The Secret of Monkey Island

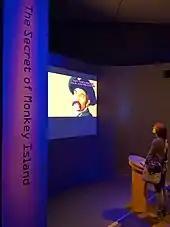
"The Secret of Monkey Island" displayed at The Art of Video Games

"The Secret of Monkey Island" has featured regularly in lists of "top" games, such as "Computer Gaming World's" Hall of Fame and IGN's Video Game Hall of Fame. In 1991, "PC Format" placed "The Secret of Monkey Island" on its list of the 50 best computer games of all time, calling it "genuinely funny". In 1996, "Computer Gaming World" ranked it as the 19th best game of all time, writing: "Who could ever forget the insult-driven duel system or the identity of the mysterious Swordmaster?". In 2004, readers of "Retro Gamer" voted it as the 33rd top retro game. IGN named "The Secret of Monkey Island" one of the ten best LucasArts adventure games in 2009, and ranked the Xbox Live Arcade version as the 20th best title of all time for that platform in 2010. In 2017, "The Secret of Monkey Island" ranked 78th in the "Scientifically Proven Best Video Games of All Time", a statistical meta-analysis compiled by Warp Zoned of 44 "top games" lists published between 1995 and 2016.